Celestia

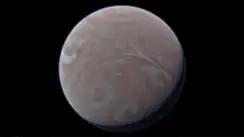

The default setting for Celestia's Earth is a spheroid. The irregular surface of the Earth causes low Earth orbit satellites to appear to be in the wrong places in the sky when watched from the surface, even when the Earth's oblateness is specified, as Celestia does not simulate 3D surfaces.